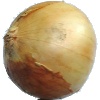
Label: Onion White 1